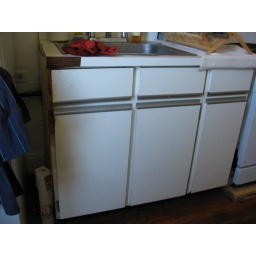
Before it was a kitchen cabinet it may have been used in the tanning of leather. Or maybe it was a meth lab.